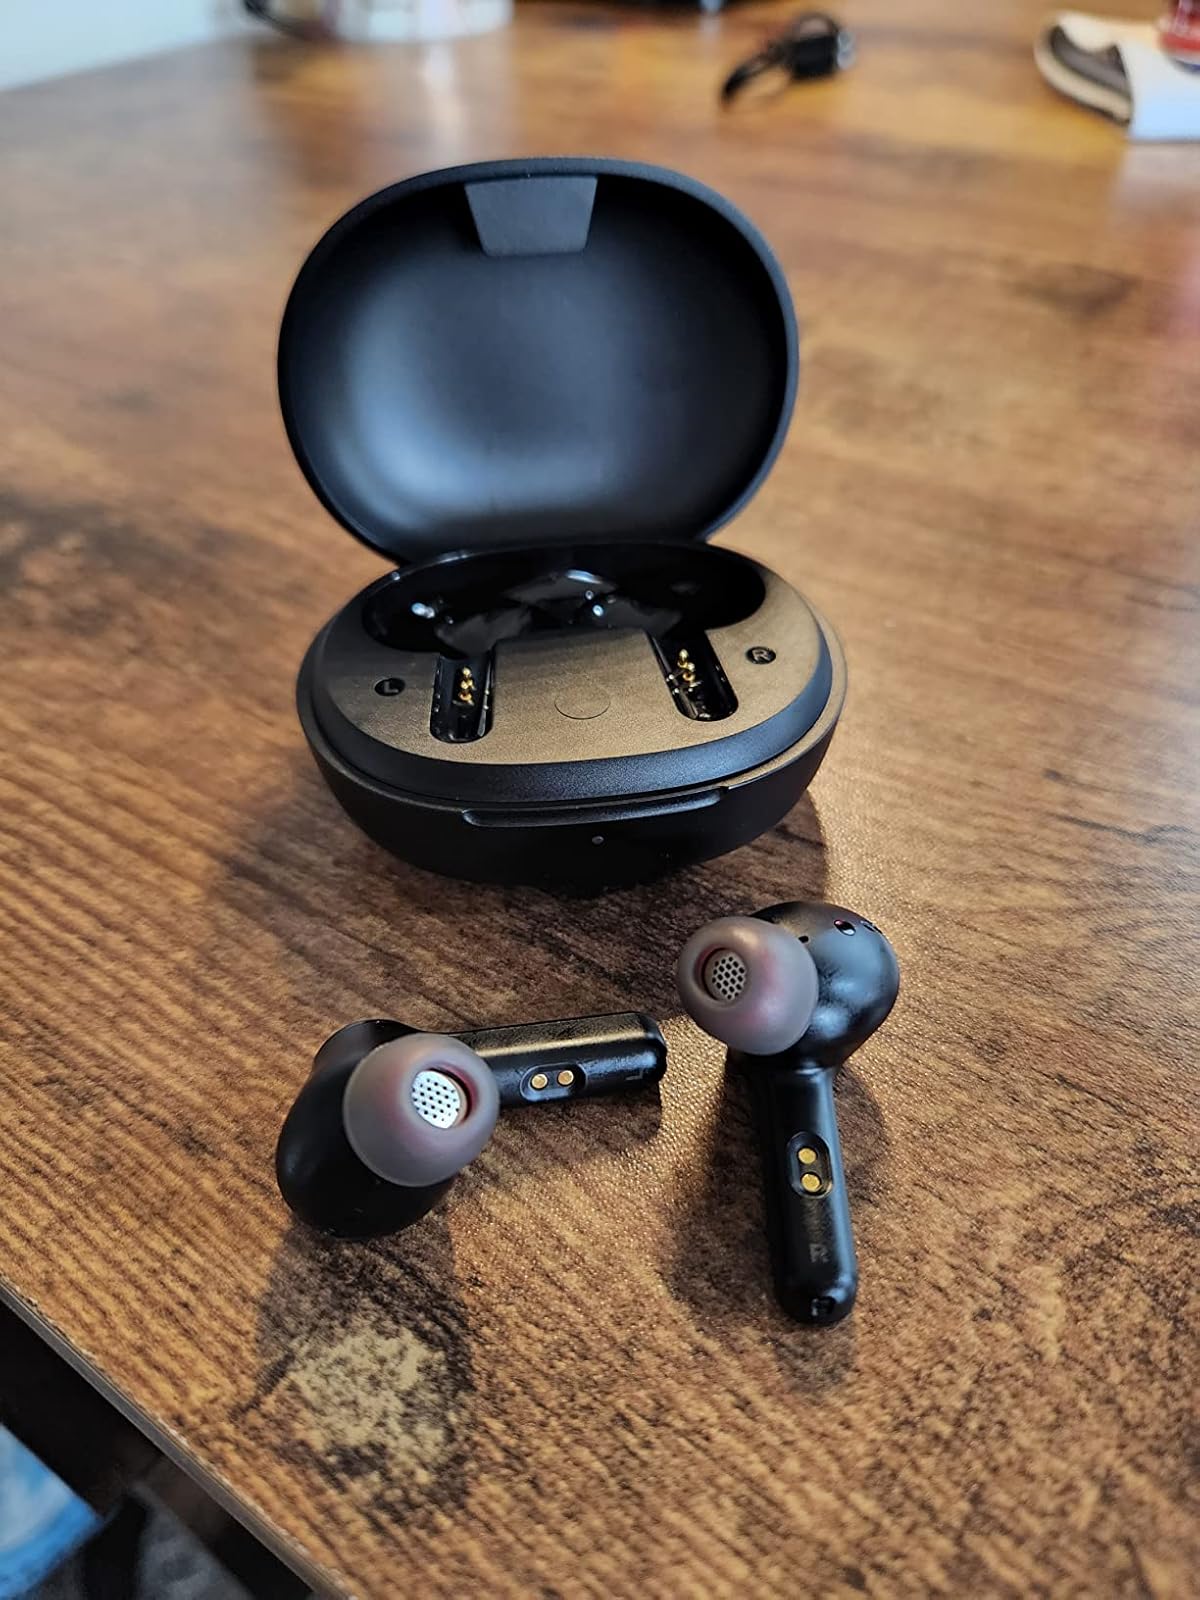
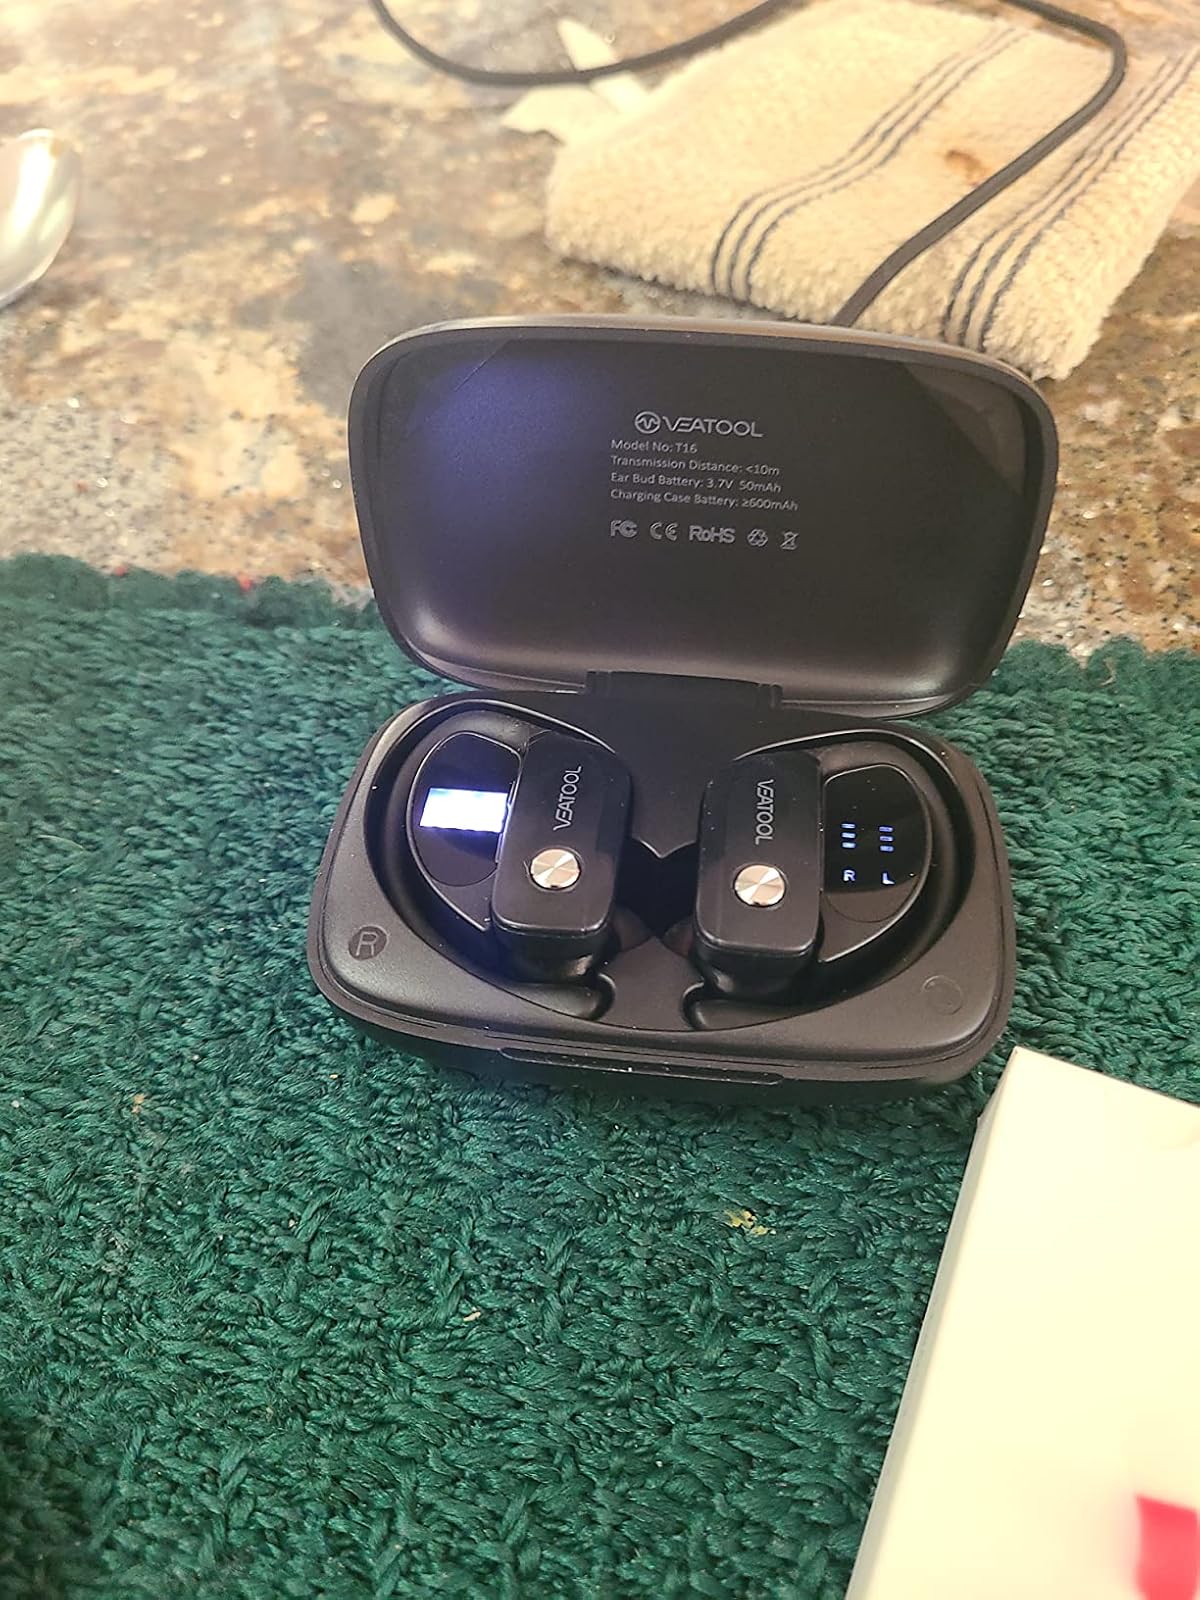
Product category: earbuds
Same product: no